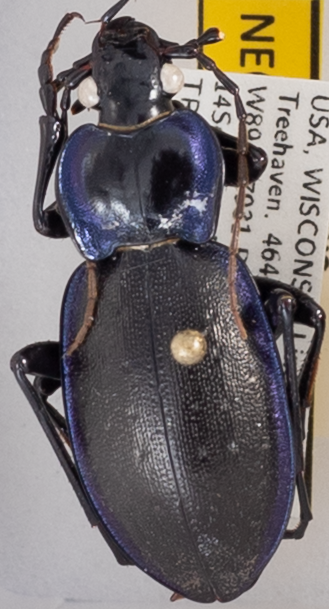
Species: Carabus sylvosus
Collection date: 2021-09-14
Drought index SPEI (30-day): -0.18
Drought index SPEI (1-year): -0.006
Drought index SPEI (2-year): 0.966